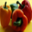
Label: sweet_pepper